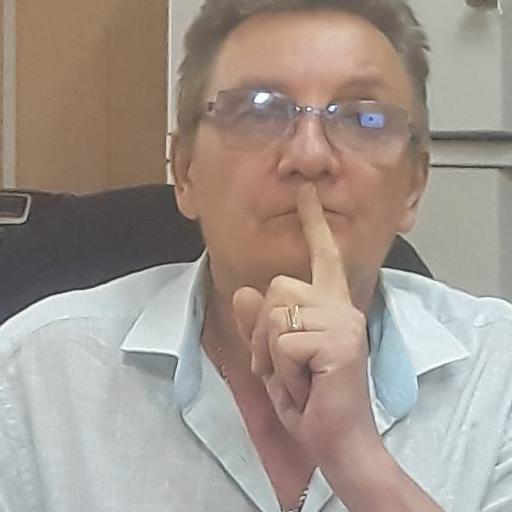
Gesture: mute